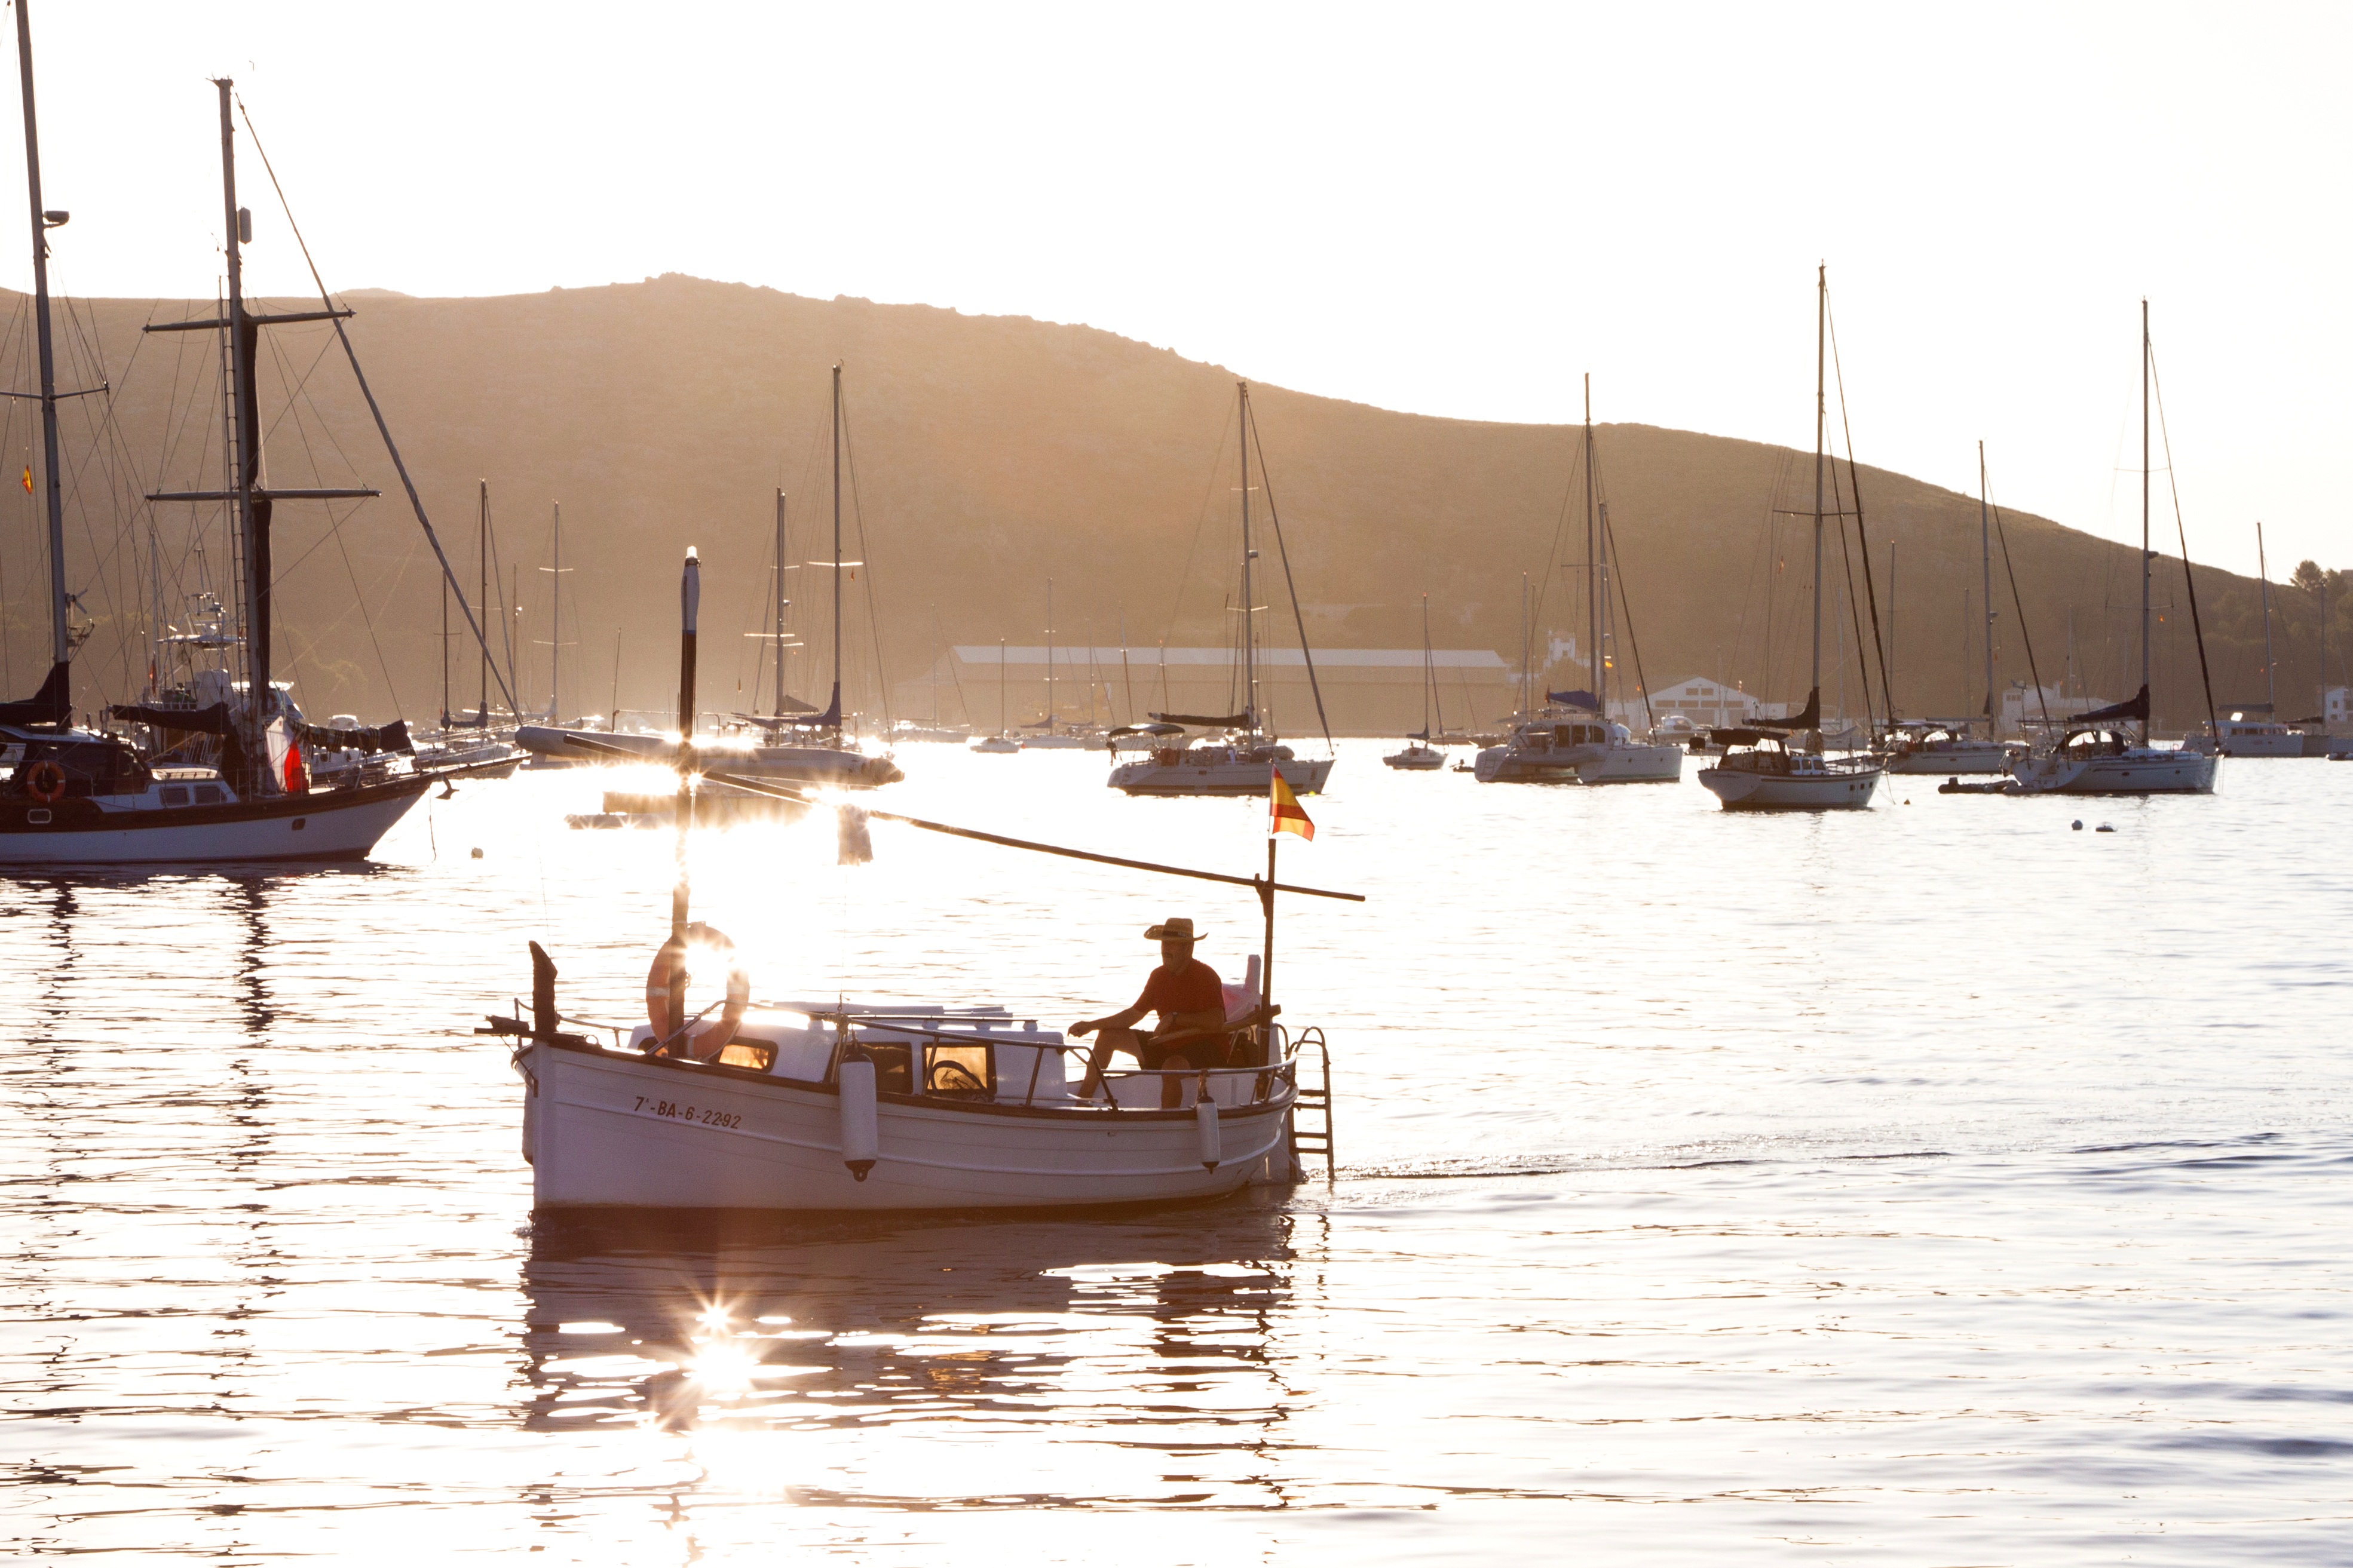
sea, water, sun, boat, summer, vehicle, fisherman, mast, sailing, yacht, bay, port, sailboat, spain, mountains, sail, mallorca, watercraft, schooner, sailing ship, fishing vessel